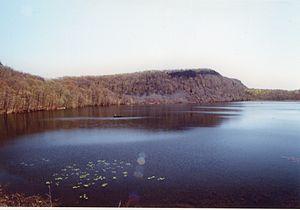
Beseck Mountain, ou Besek Mountain, est une montagne située dans l'État du Connecticut et faisant partie de Metacomet Ridge, une longue arête rocheuse des Appalaches qui traverse le sud de la Nouvelle-Angleterre sur 160 kilomètres de long. Le sommet s'élève à 260 mètres d'altitude. Beseck Mountain est une destination populaire pour la pratique de sports en plein air, réputée pour ses falaises, le panorama qu'elle offre, son microclimat ainsi que sa faune et sa flore variées.